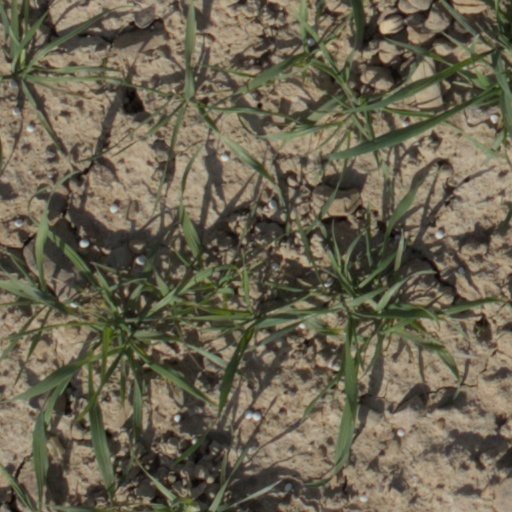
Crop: wheat